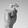
ASL letter: X